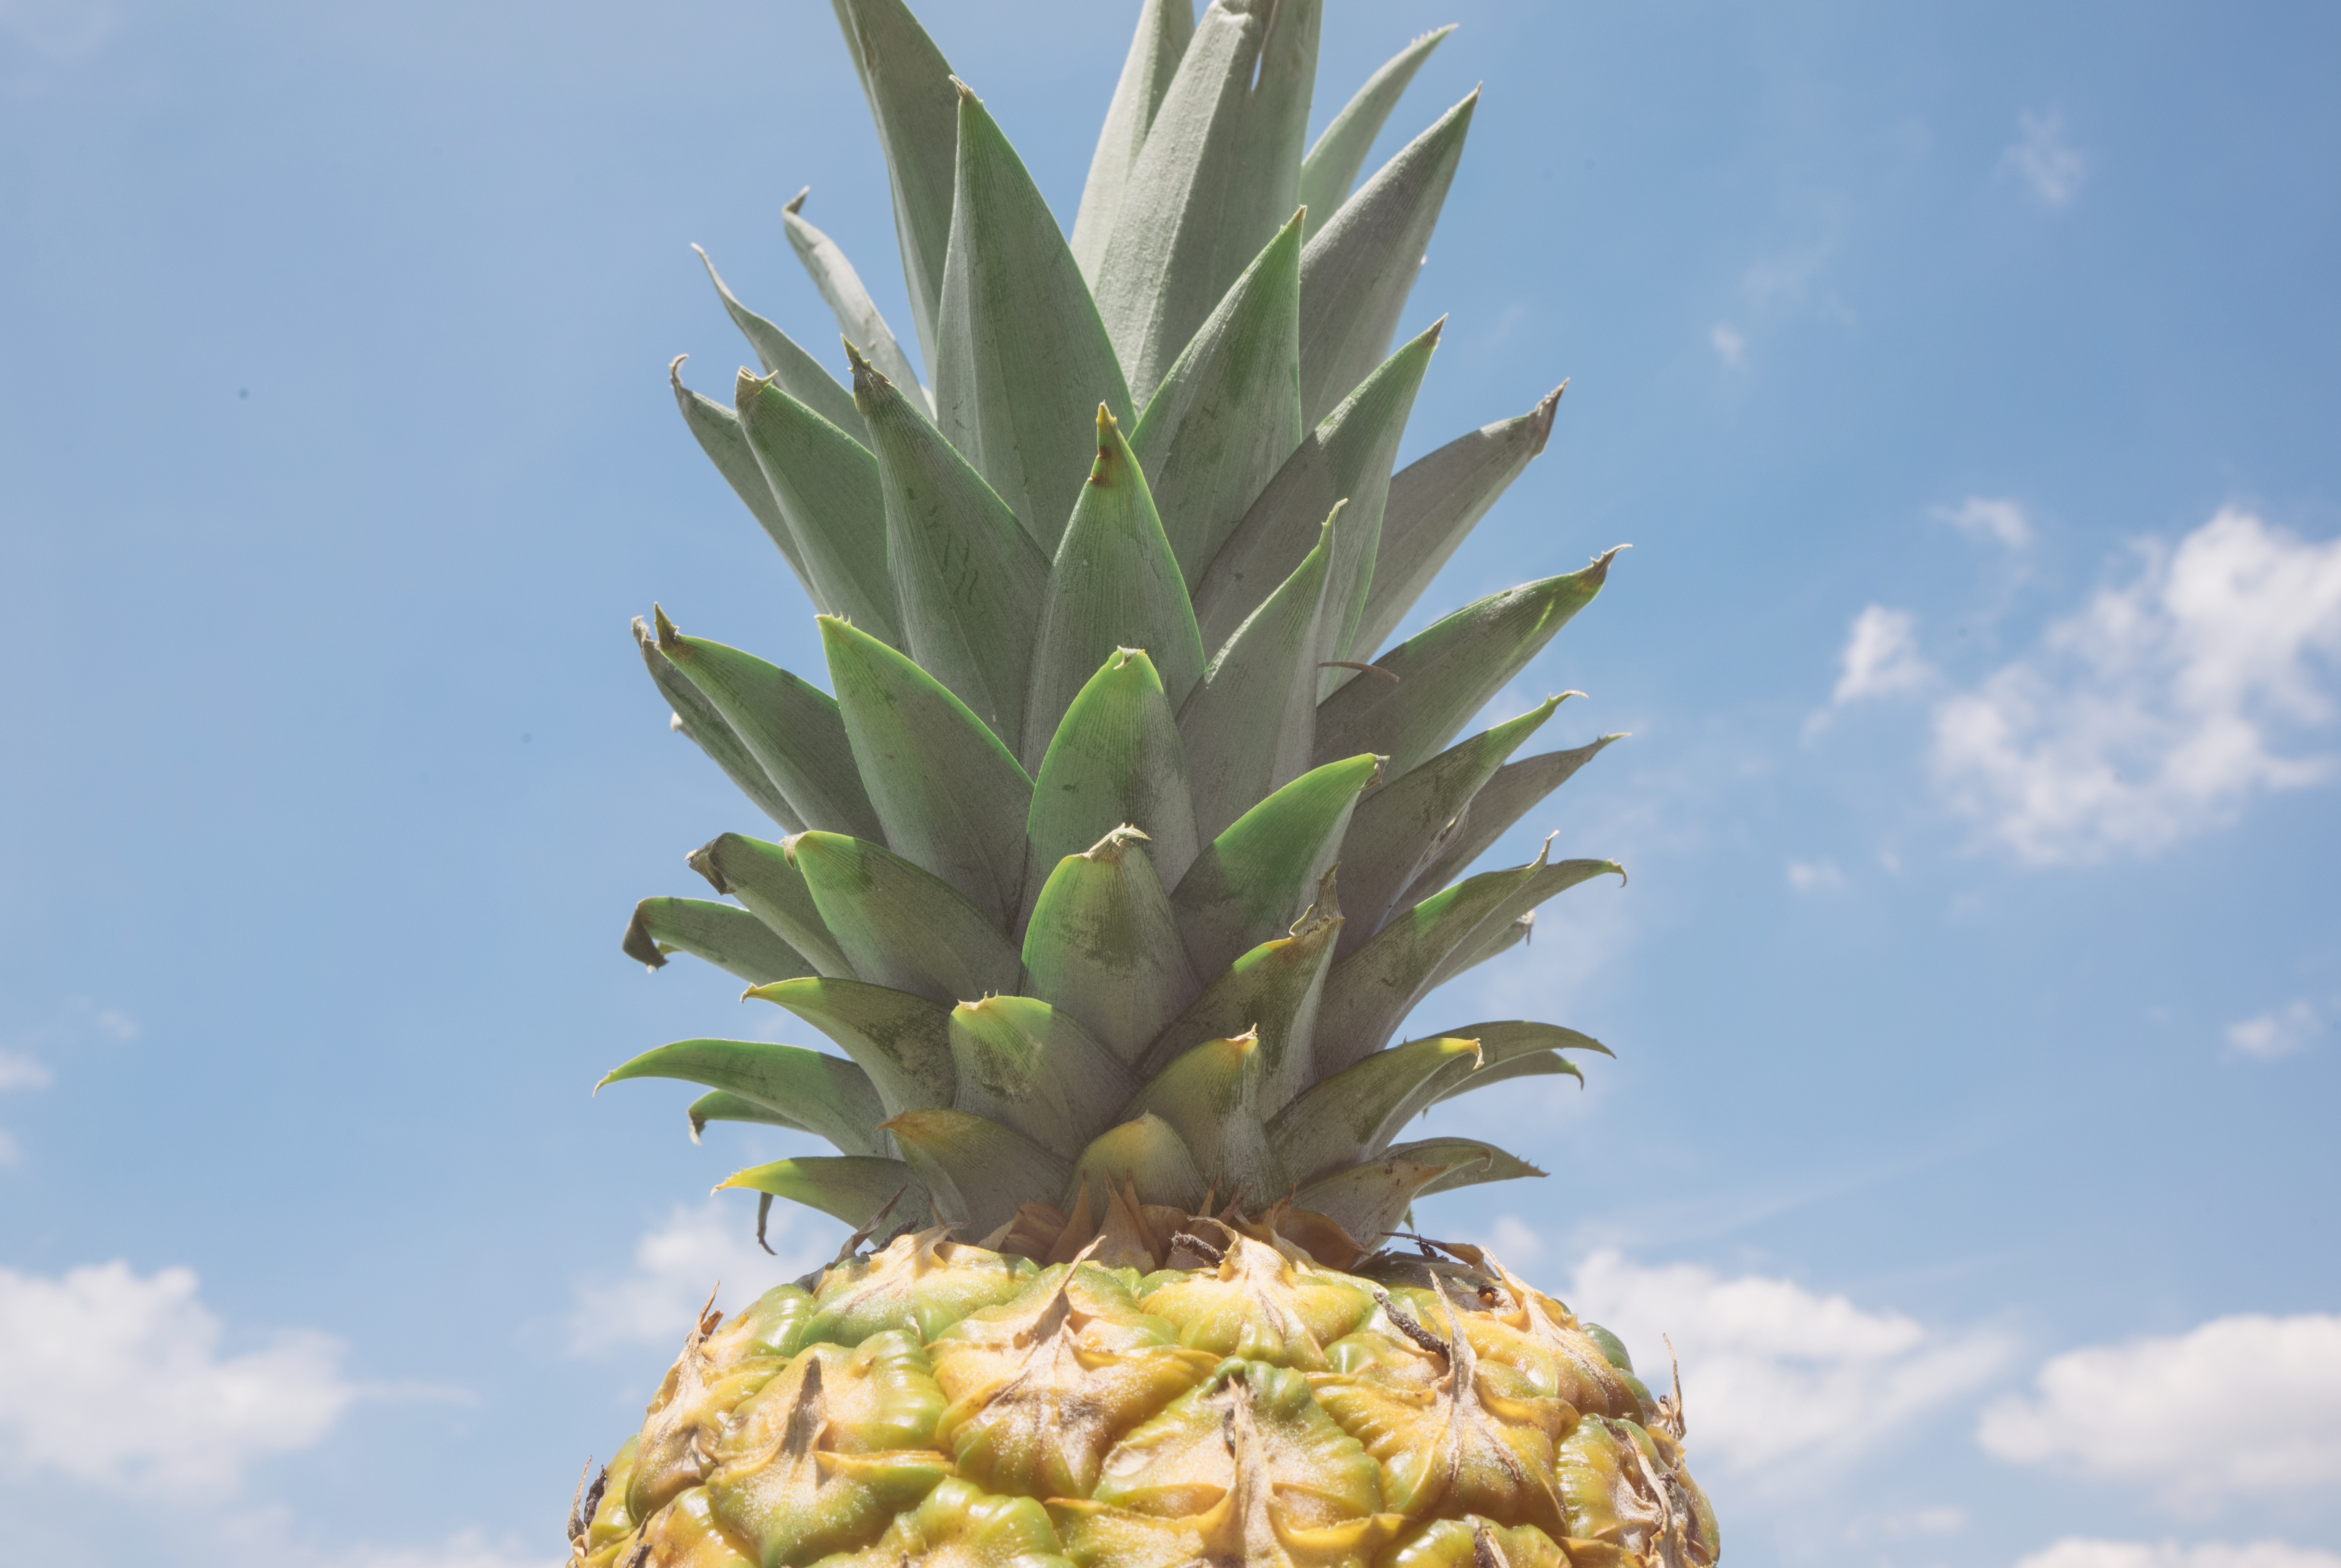
plant, fruit, flower, food, produce, botany, agriculture, pineapple, flowering plant, ananas, bromeliaceae, land plant, arecales